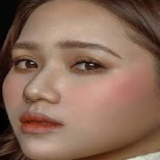
ca sĩ Thùy Chi